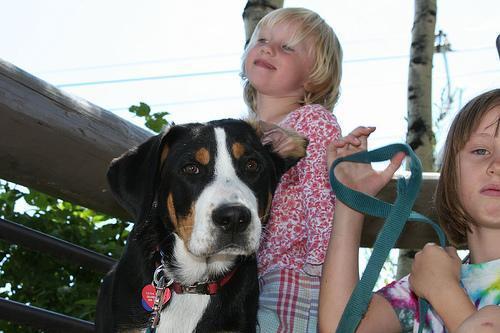
Greater_Swiss_Mountain_dog